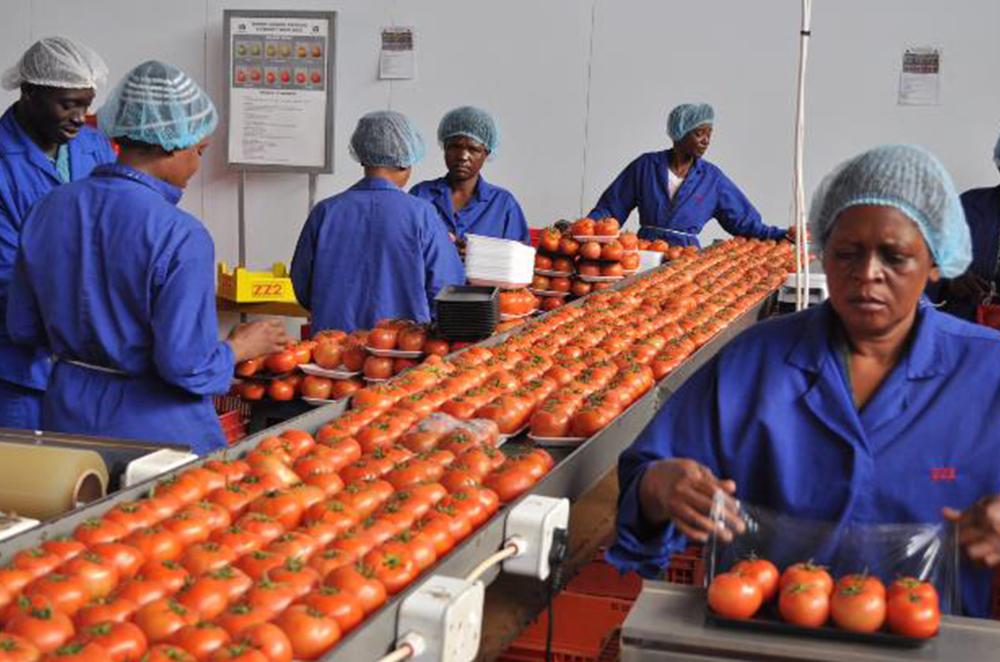
Kiwanda cha kuchakata nyanya, ambapo wafanyakazi wamevaa sare za rangi ya bluu na kofia za usafi kichwani, wakifanya kazi ya kuchambua na kupanga zao hilo. Hii ni sehemu ya mchakato katika kutengeneza bidhaa nyingine.